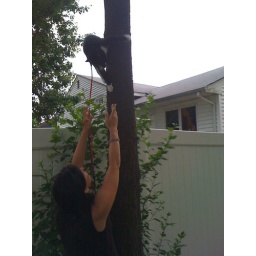
huh, cats actually do get stuck in trees